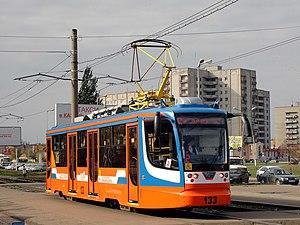
Nijnekamsk est une ville de la république du Tatarstan, en Russie. Sa population s'élevait à 238 879 habitants en 2019.